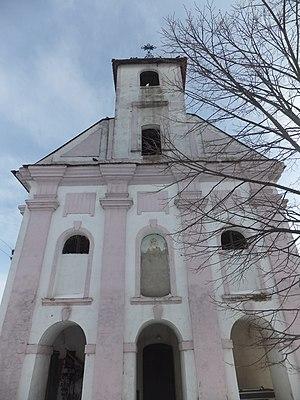
L'église Saint-Nicolas de Prhovo est une église orthodoxe serbe située à Prhovo, dans la province de Voïvodine, dans le district de Syrmie et dans la municipalité de Pećinci en Serbie. Elle est inscrite sur la liste des monuments culturels de grande importance de la République de Serbie.